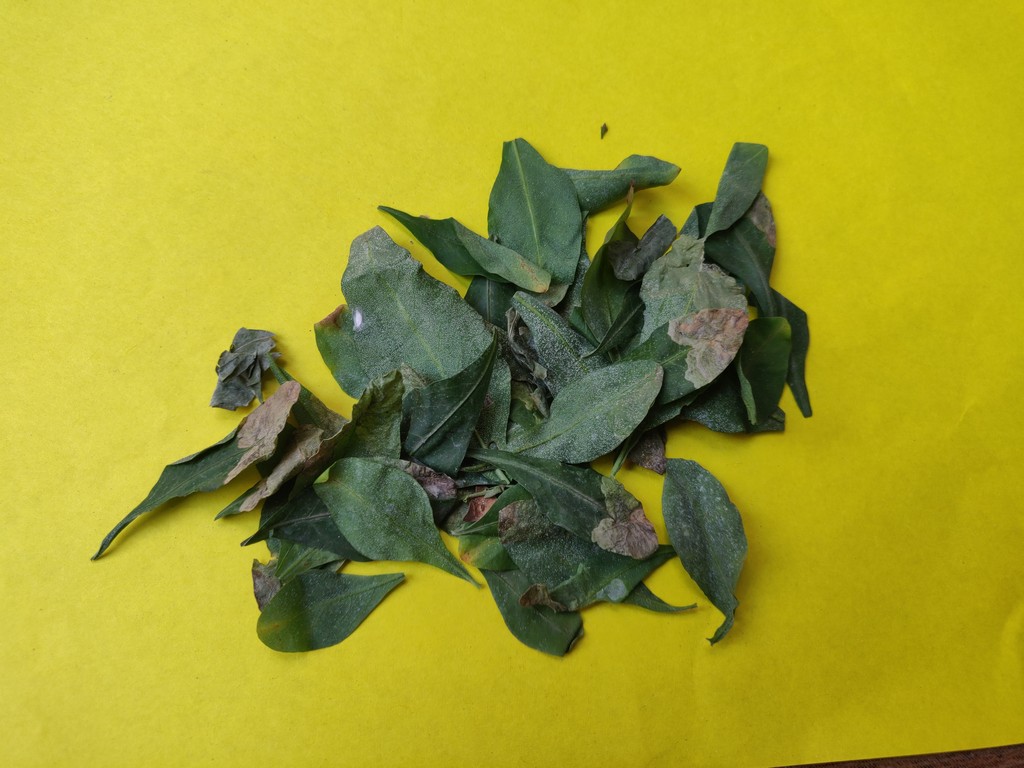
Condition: Unhealthy
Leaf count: multiple
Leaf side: unknown